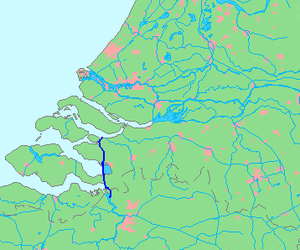
Le canal de l'Escaut au Rhin est un canal de la Belgique et des Pays-Bas, il est entièrement à l'abri des marées et en eau douce.